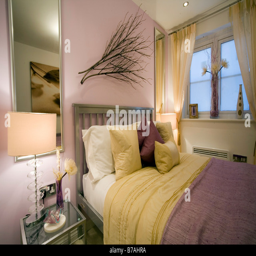
master bedroom in a family home